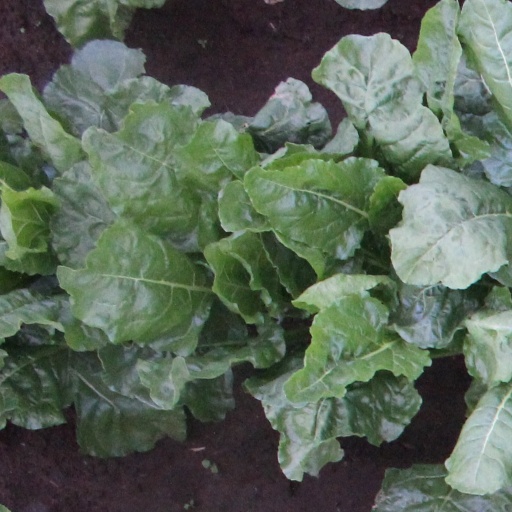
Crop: sugar beet